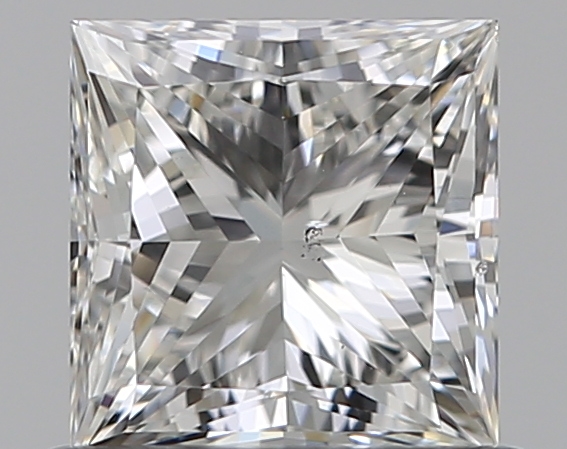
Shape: princess
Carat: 0.7
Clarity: SI1
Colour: H
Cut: EX
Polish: VG
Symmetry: VG
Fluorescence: N
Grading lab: GIA
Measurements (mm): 4.89 x 4.81 x 3.35